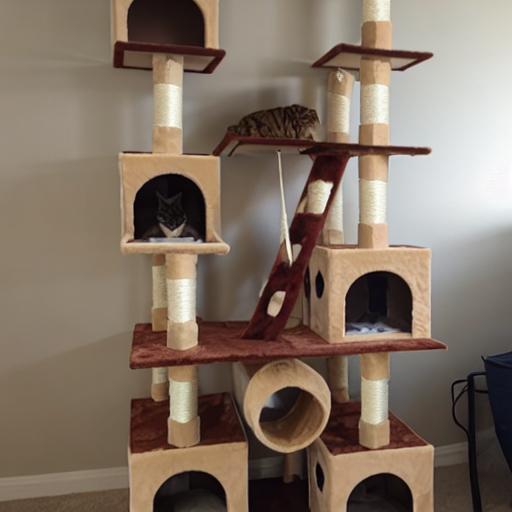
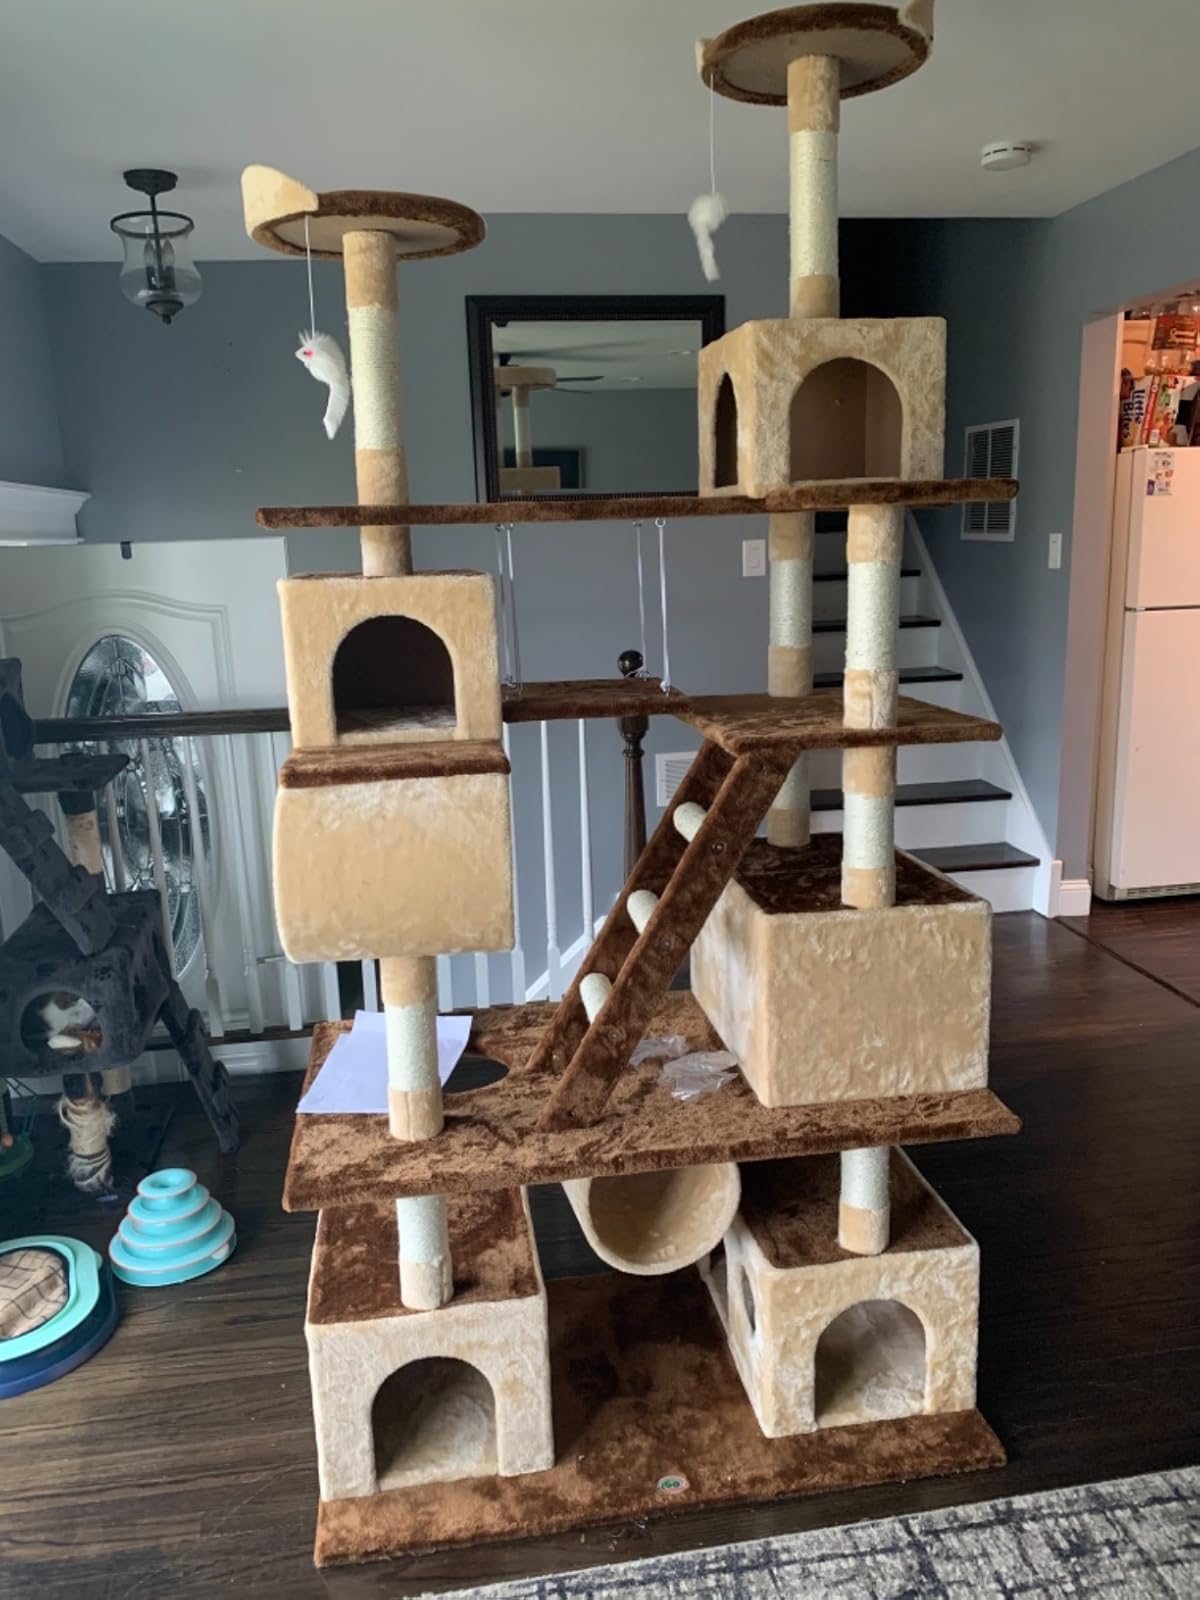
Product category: items_cat tree
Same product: no